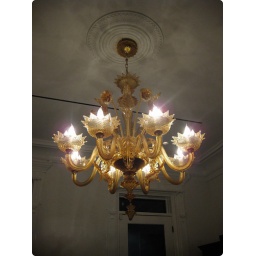
i want this for our house in black